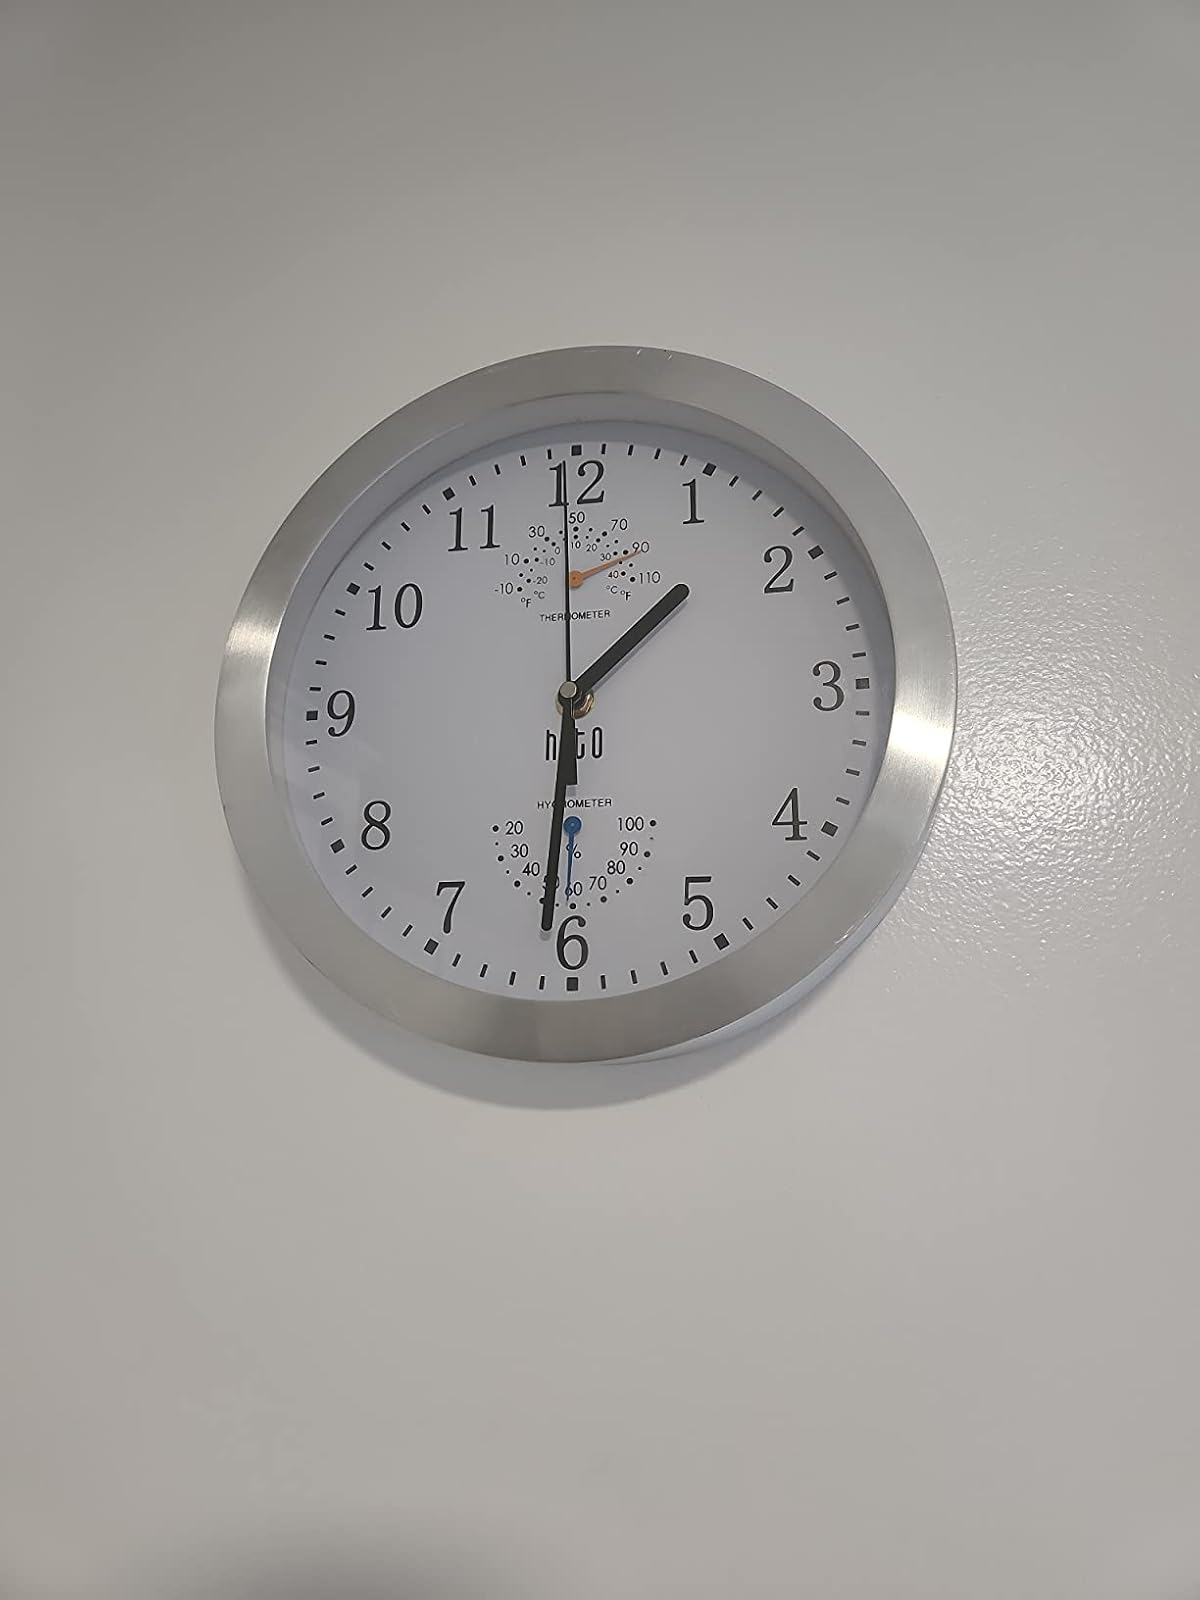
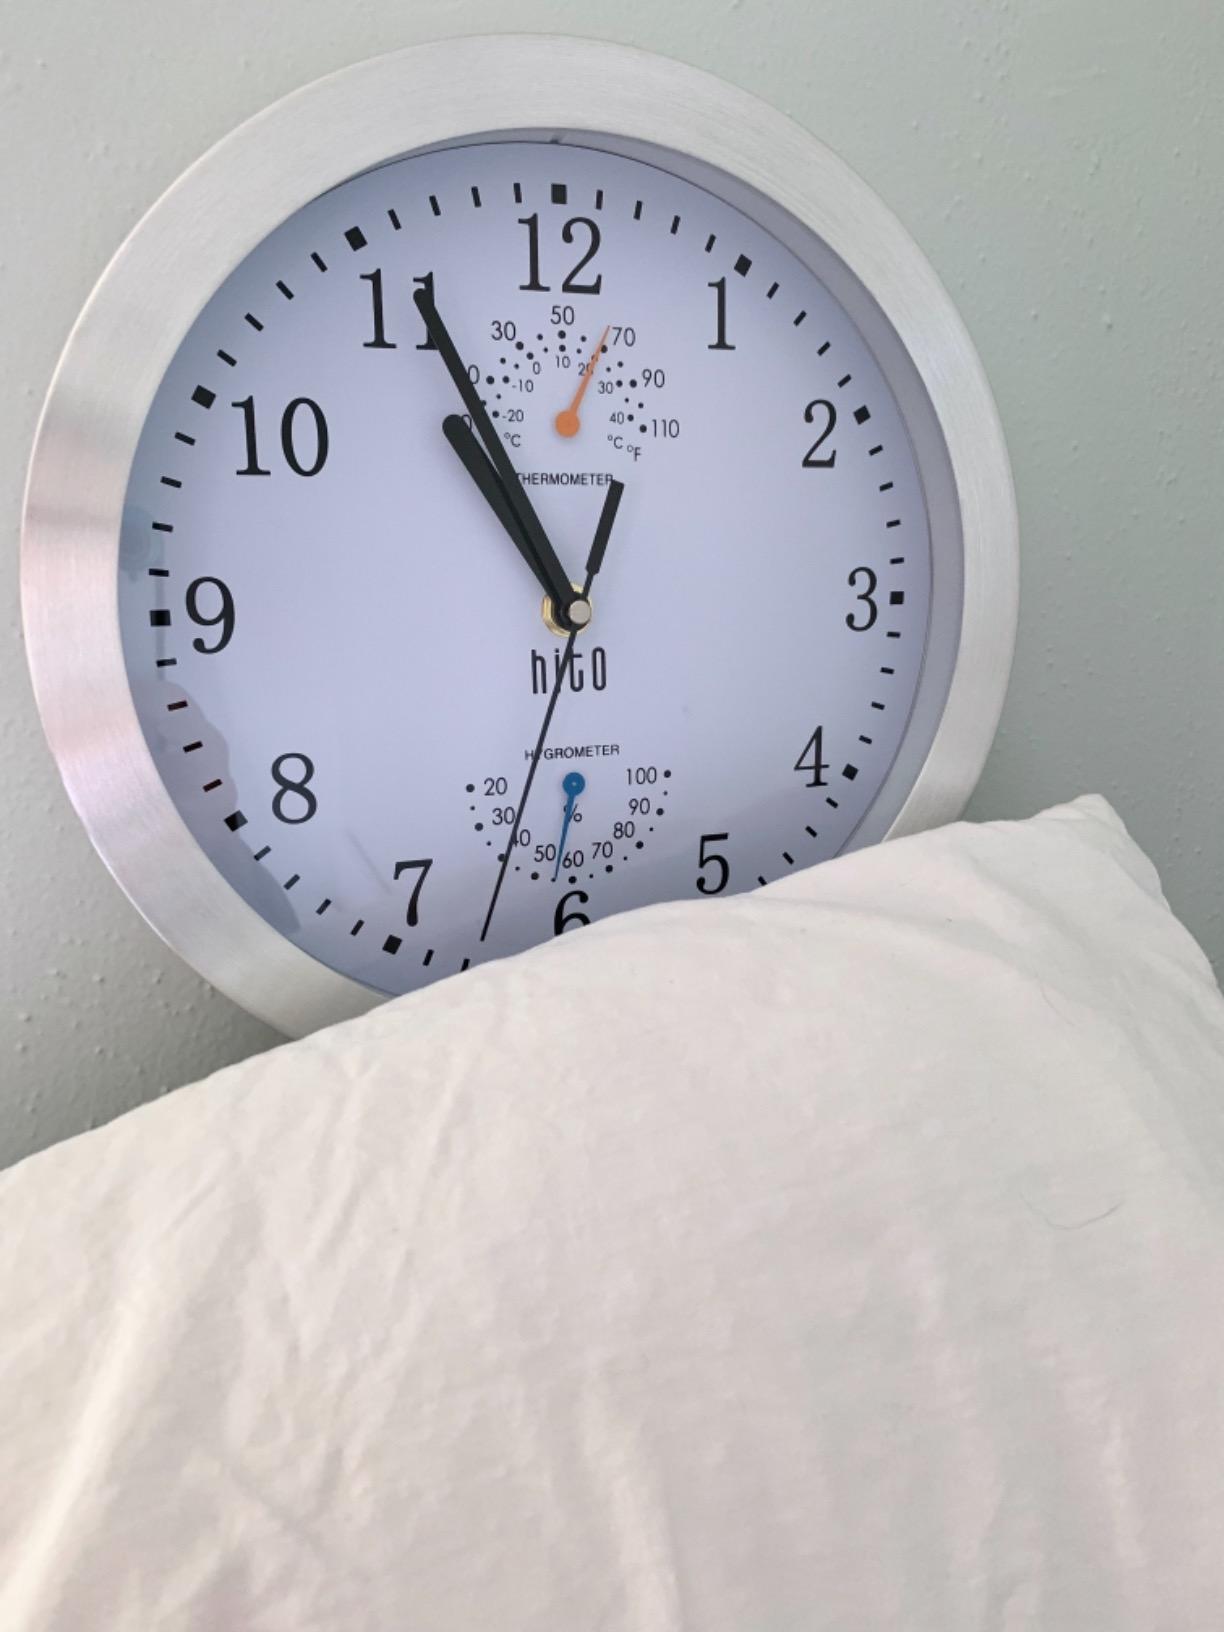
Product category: clock
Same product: yes